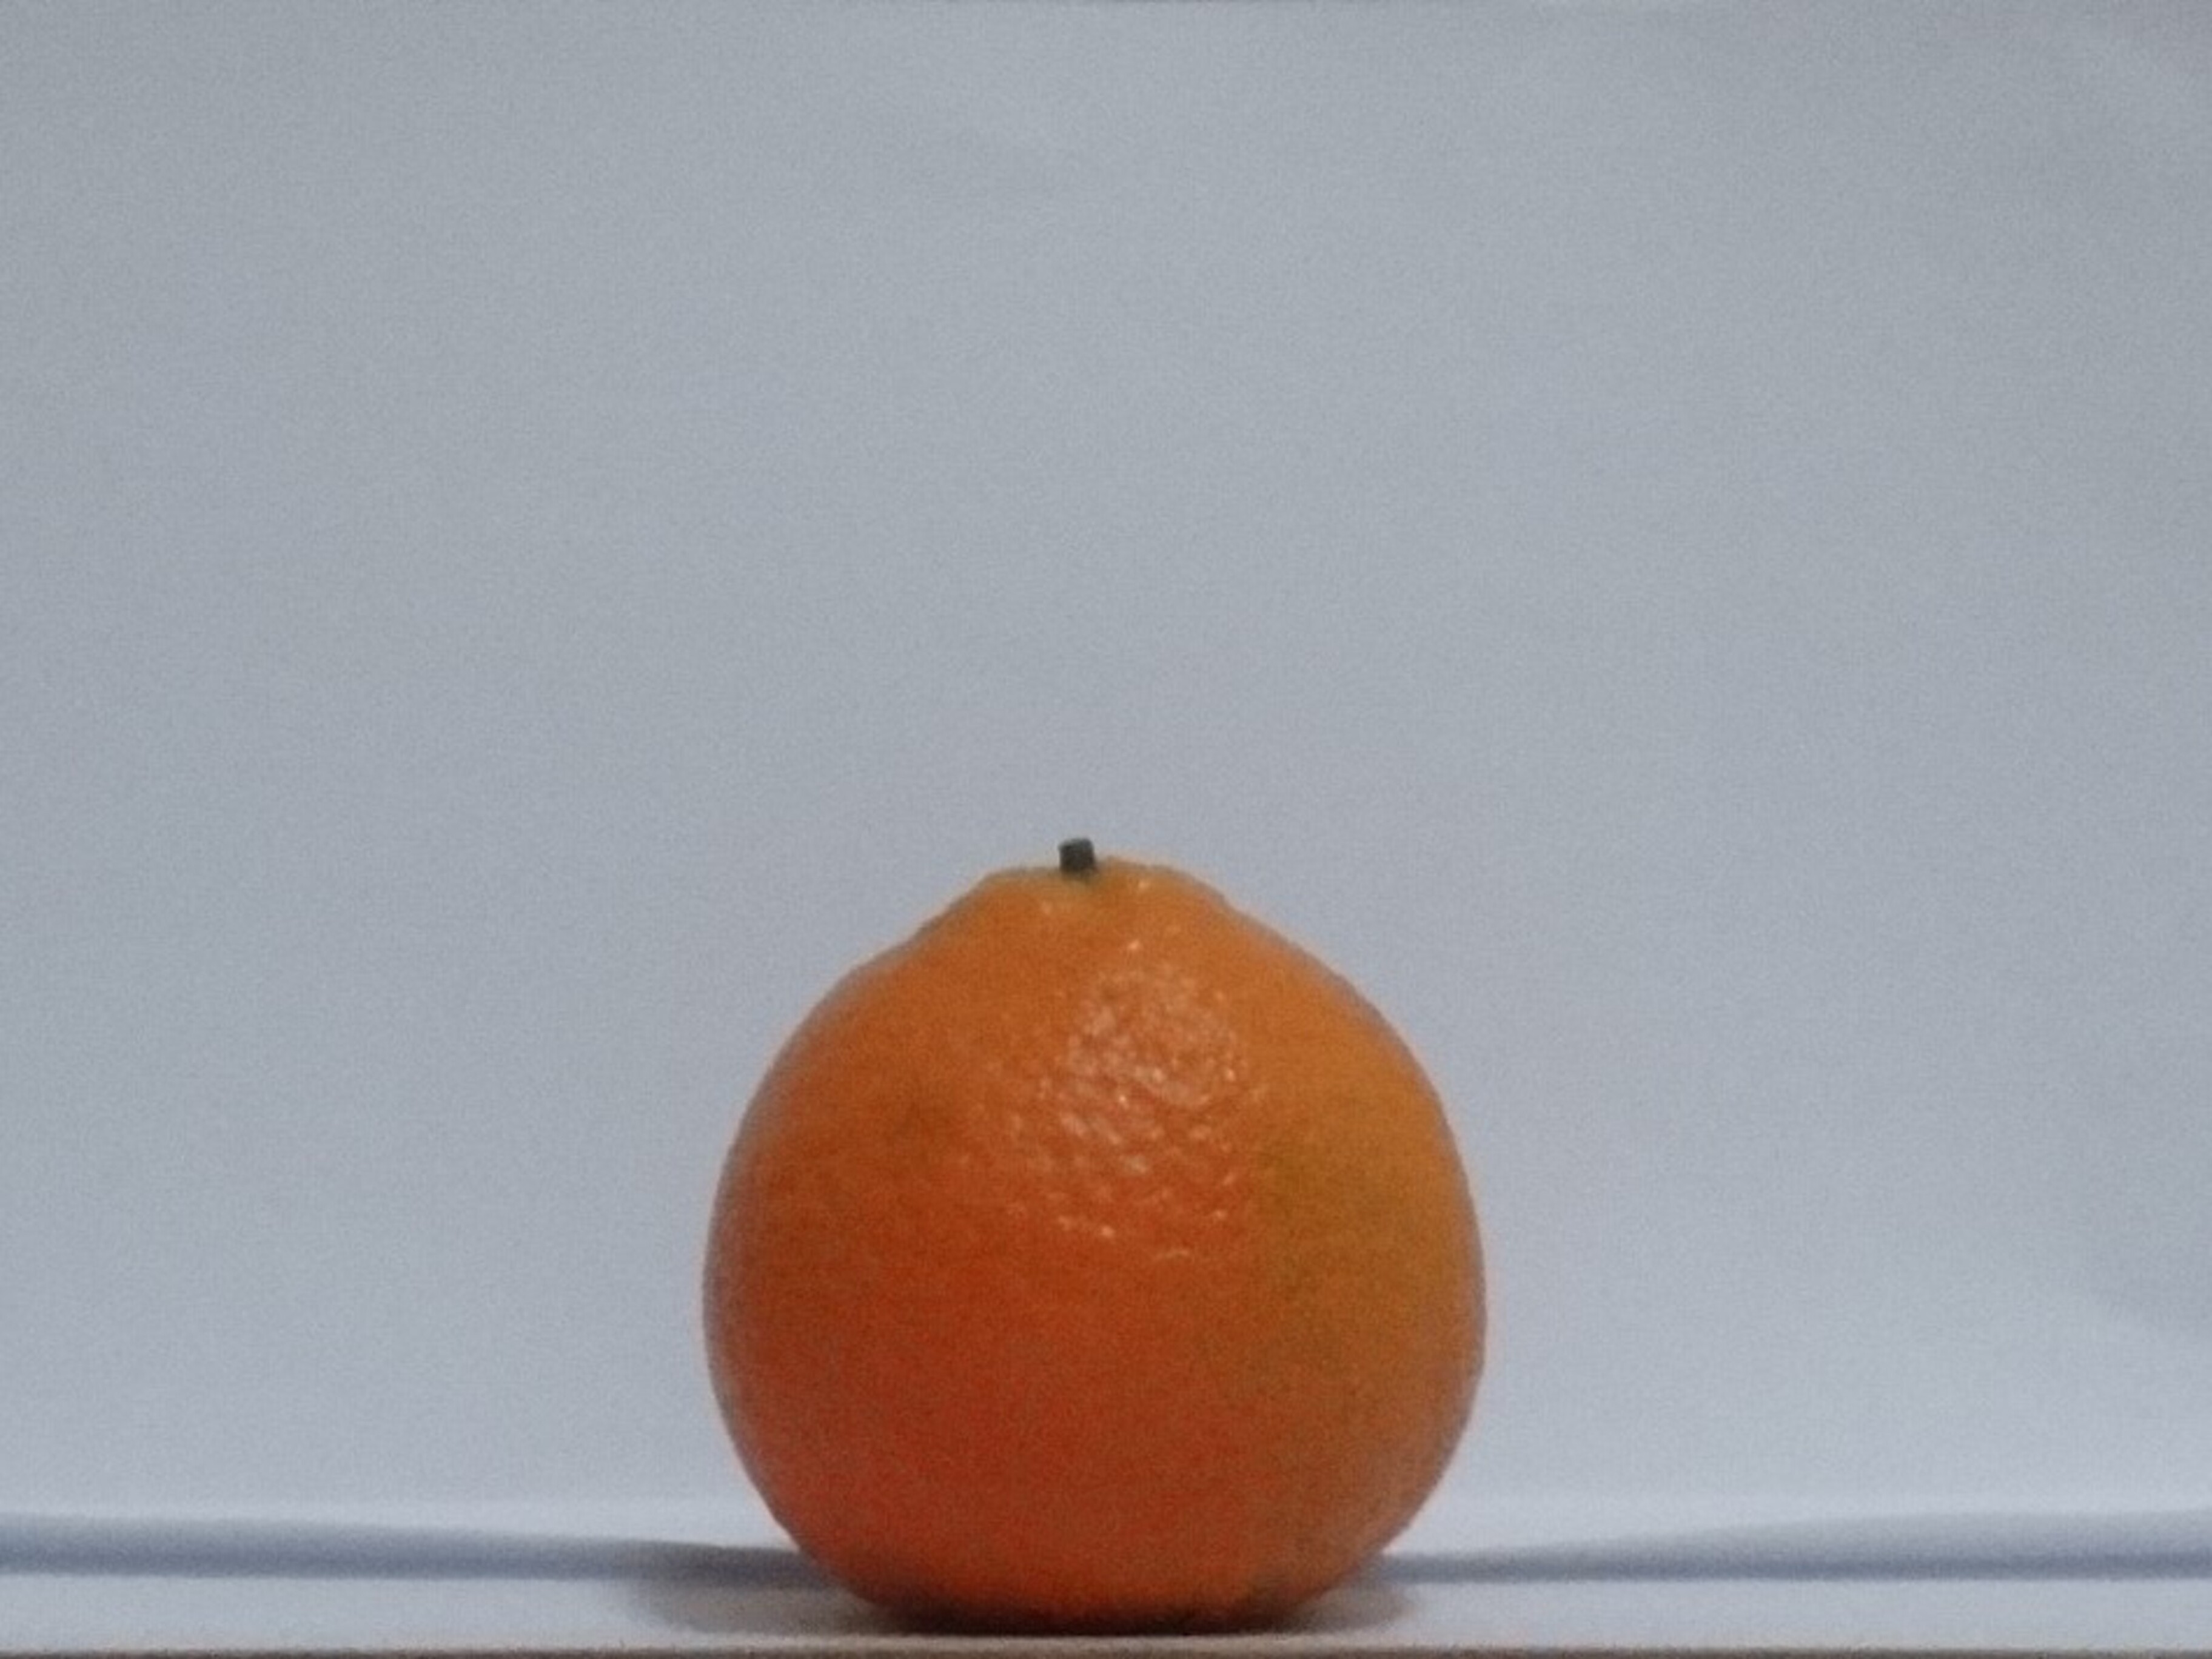
Citrus fruit variety: tankan